The South Austin Moonlighters

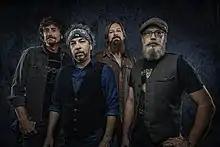
The South Austin Moonlighters in 2021

The South Austin Moonlighters is an American Americana band from Austin, Texas. Their album "Travel Light" charted at #1 on the Alternative-Country charts in 2019, with the single "Machine Gun Kelly" charting at #11 on the Top Alternative Country Song Chart of 2019. They have performed at SXSW and the Dallas International Guitar Music Festival, and have shared the stage with artists including Gin Blossoms, Cory Morrow, Eric Gales, and Sonny Landreth.